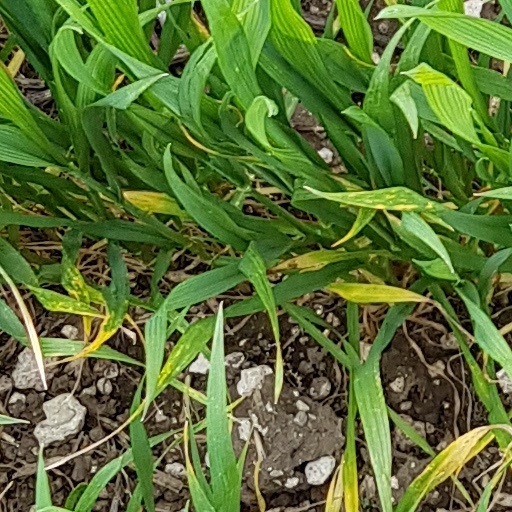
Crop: wheat